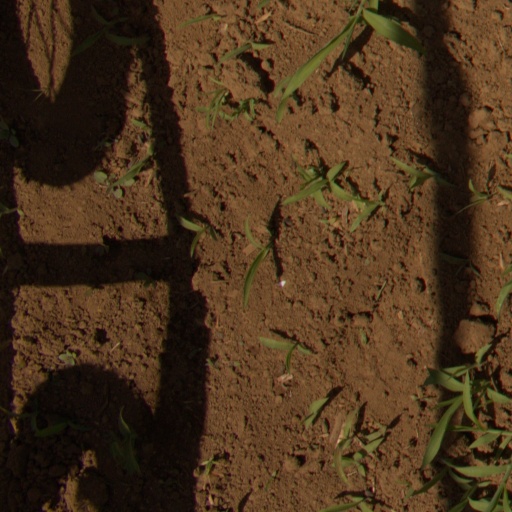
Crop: Jerusalem artichoke